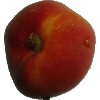
Label: Nectarine Flat 1